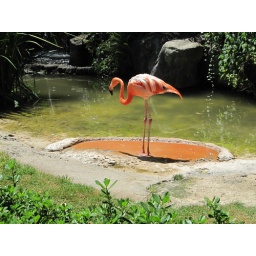
Flamingo in pink water